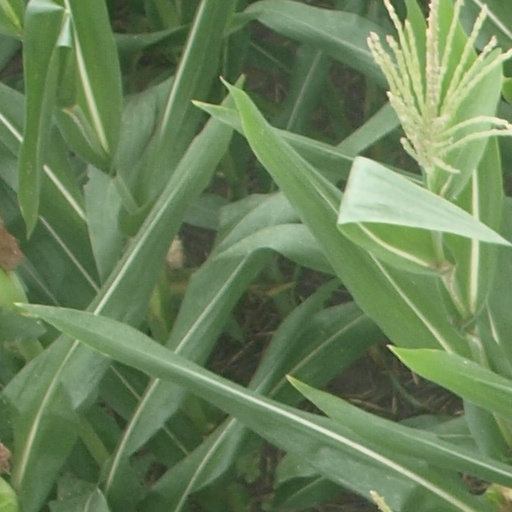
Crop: maize; corn